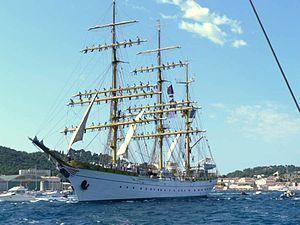
«Mircea» à Toulon, Tall ship Race 2007 Română: Bricul Mircea la parada la Toulon, Tall ship Race 2007"
Les fêtes maritimes en France couvrent l'ensemble des manifestations festives organisées en France autour du patrimoine maritime et fluvial, spécialement à l'occasion de rassemblements de bateaux, tant sur le littoral que sur le cours de fleuves.
Le Mircea est un ancien trois-mâts barque qui, depuis 1938, sert de voilier-école à l'Académie navale de Roumanie. Il forme les élèves officiers et sous-officiers.
Lors des Mediterranean Tall Ships Regatta, la course des grands voiliers fait étape dans la rade de Toulon. Ce rassemblement de voiliers prend le nom de Toulon Voiles de Légende. Les escales sont l'occasion de festivités diverses sur les quais, défilés des équipages, rencontres sportives, visites des navires....
Le sport à Toulon regroupe plus de 200 associations, clubs et sections sportives et plus de 18741 licenciés. Il est avant tout dominé par le club de rugby de la ville : le Rugby club toulonnais, également appelé le « RCT », fondé en 1908, ayant remporté quatre titres de Champion de France et trois Coupes d'Europe consécutives. Néanmoins, il existe d'autres clubs évoluant au niveau national, qui ont su mettre en avant leurs résultats sportifs tels que les Comanches de Toulon avec 8 titres de championne de France de softball et une Coupe d'Europe, le basket-ball, le handball, le futsal et le hockey sur glace. Aussi, la ville compte 35 équipements sportifs municipaux de qualité dont elle a la gestion et l'entretien. Le dernier en date étant la Ferme des Romarins, nouveau pôle sportif à l'ouest de la ville. En termes de manifestations sportives, Toulon a accueilli d'importants événements tels que le Tour de France entre 1905 et 1964, la Flamme Olympique en 1992 et la 35ᵉ Coupe de l'America en 2016 et notamment le célèbre Festival International Espoirs de Provence, tournoi de football créé en 1967 et diffusé aujourd'hui dans le monde entier.
Toulon Voiles de Légende 2007 fut un rassemblement de grands voiliers organisé dans la rade de Toulon, en mer Méditerranée durant la première édition de la Mediterranean Tall Ships Regatta 2007. C'est une des éditions de l'événement Toulon Voiles de Légende.